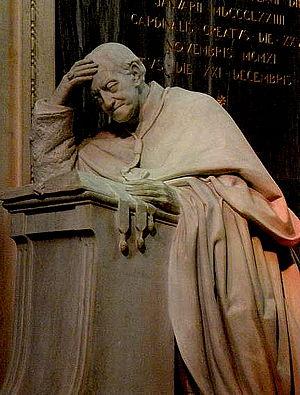
Cardinal Anatole de Cabrières.
La Ligue des Femmes Françaises est une organisation catholique française créée à Lyon en septembre 1901 pour permettre aux femmes qui s'opposent à la politique anticléricale du Bloc des gauches de se fédérer et d'agir politiquement.
Cette page est destinée à fournir une liste non exhaustive des principaux orants funéraires situés en France. Elle est articulée dans l'ordre géographique, par département, puis par commune, puis par lieu ou édifice, puis par personnage par ordre chronologique.
François Marie Anatole de Rovérié de Cabrières, communément appelé Anatole de Cabrières, né le 30 août 1830 à Beaucaire dans le Gard et mort le 21 décembre 1921 à Montpellier, est un ecclésiastique et intellectuel catholique français placé au rang de cardinal par le pape Pie X en 1911.